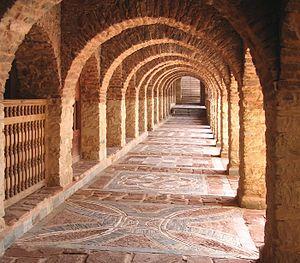
La Medina à Agadir (Maroc).
Le Maroc occupe une place relativement confortable concernant le tourisme à l'échelle continentale, il fait partie du trio de tête constitué avec l'Afrique du Sud et l'Égypte, cependant, à l'échelle mondiale le Maroc arrive à la 29ᵉ place et rêve de se hisser à la 20ᵉ place à l'horizon 2020. Le nombre d'arrivées de touristes au Royaume du Maroc est passé de 4,4 millions en 2001 à 9,3 millions en 2010 avec une croissance des revenus touristiques passant de 31 milliards de dirhams à près de 60 milliards de dirhams à la fin de la dernière décennie à la veille du printemps arabe. La progression du secteur touristique au Maroc a été accompagné par un plan stratégique dit vision 2010 d'un objectif de 10 millions de touristes vers l'année 2010, un plan enclenché le 10 janvier 2001 à Marrakech.
Agadir, aussi appelée Agadir Irir est une ville berbérophone dans le sud-ouest marocain, située sur la côte atlantique, dans la région du Souss, à 508 km au sud de Casablanca, à 173 km d'Essaouira et à 235 km à l'ouest de Marrakech. Surnomée «la capitale du Souss», Agadir est le chef-lieu de la région administrative Souss-Massa et de la préfecture d'Agadir Ida-U-Tanan.